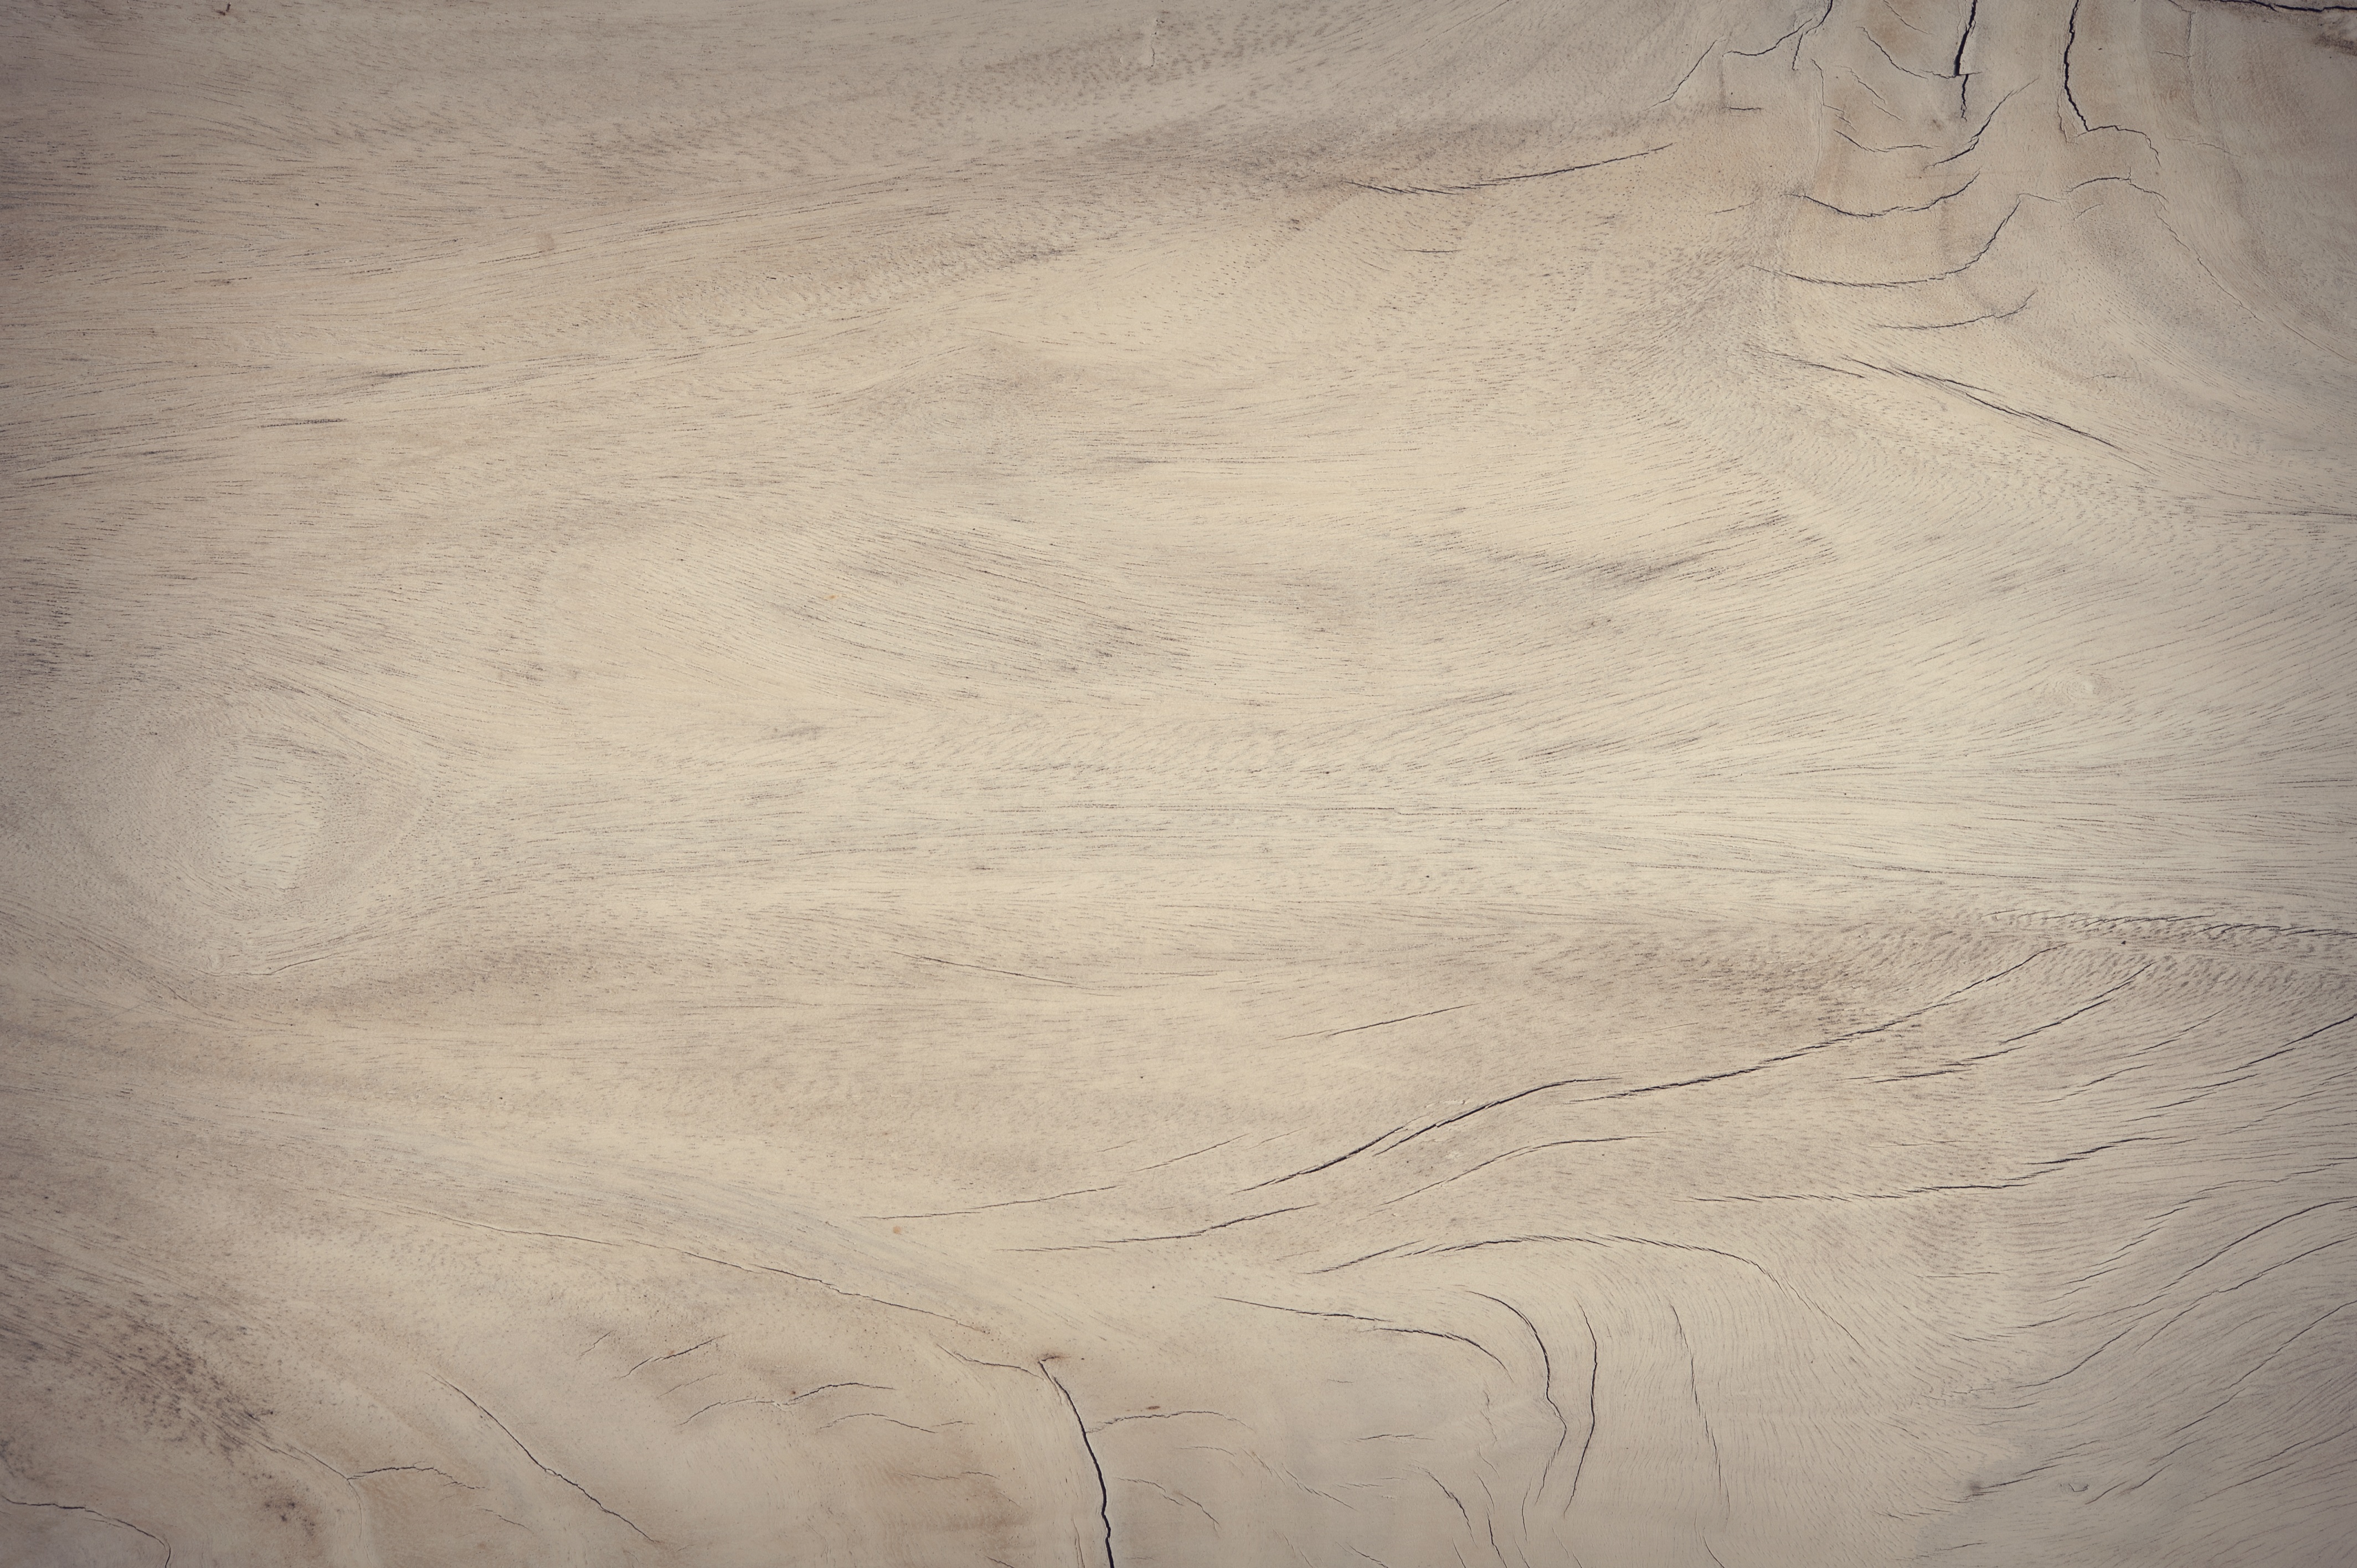
nature, sand, abstract, board, wood, white, antique, grain, texture, floor, interior, building, old, home, wall, dark, decoration, line, color, macro, natural, brown, grunge, dried, closeup, lumber, decor, material, background, sketch, drawing, design, hardwood, decorative, carpentry, oak, backdrop, plaster, flooring, plywood, wood flooring, laminate flooring